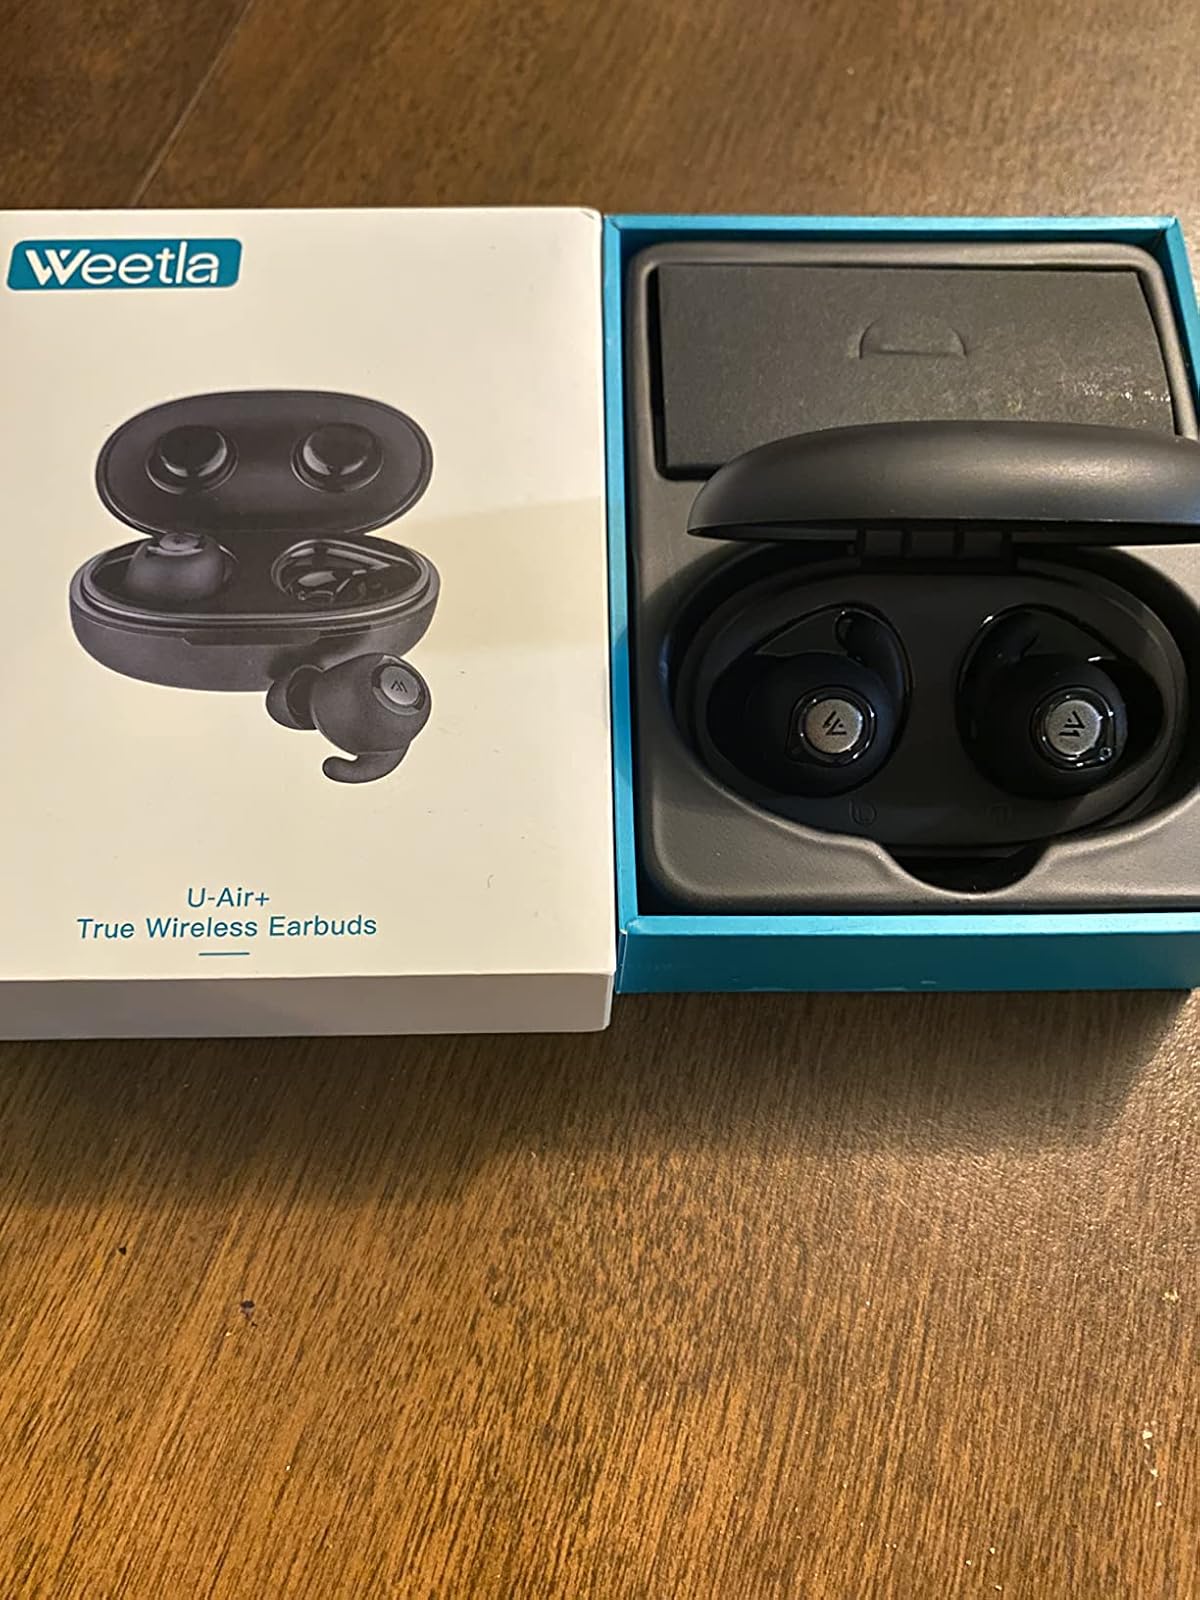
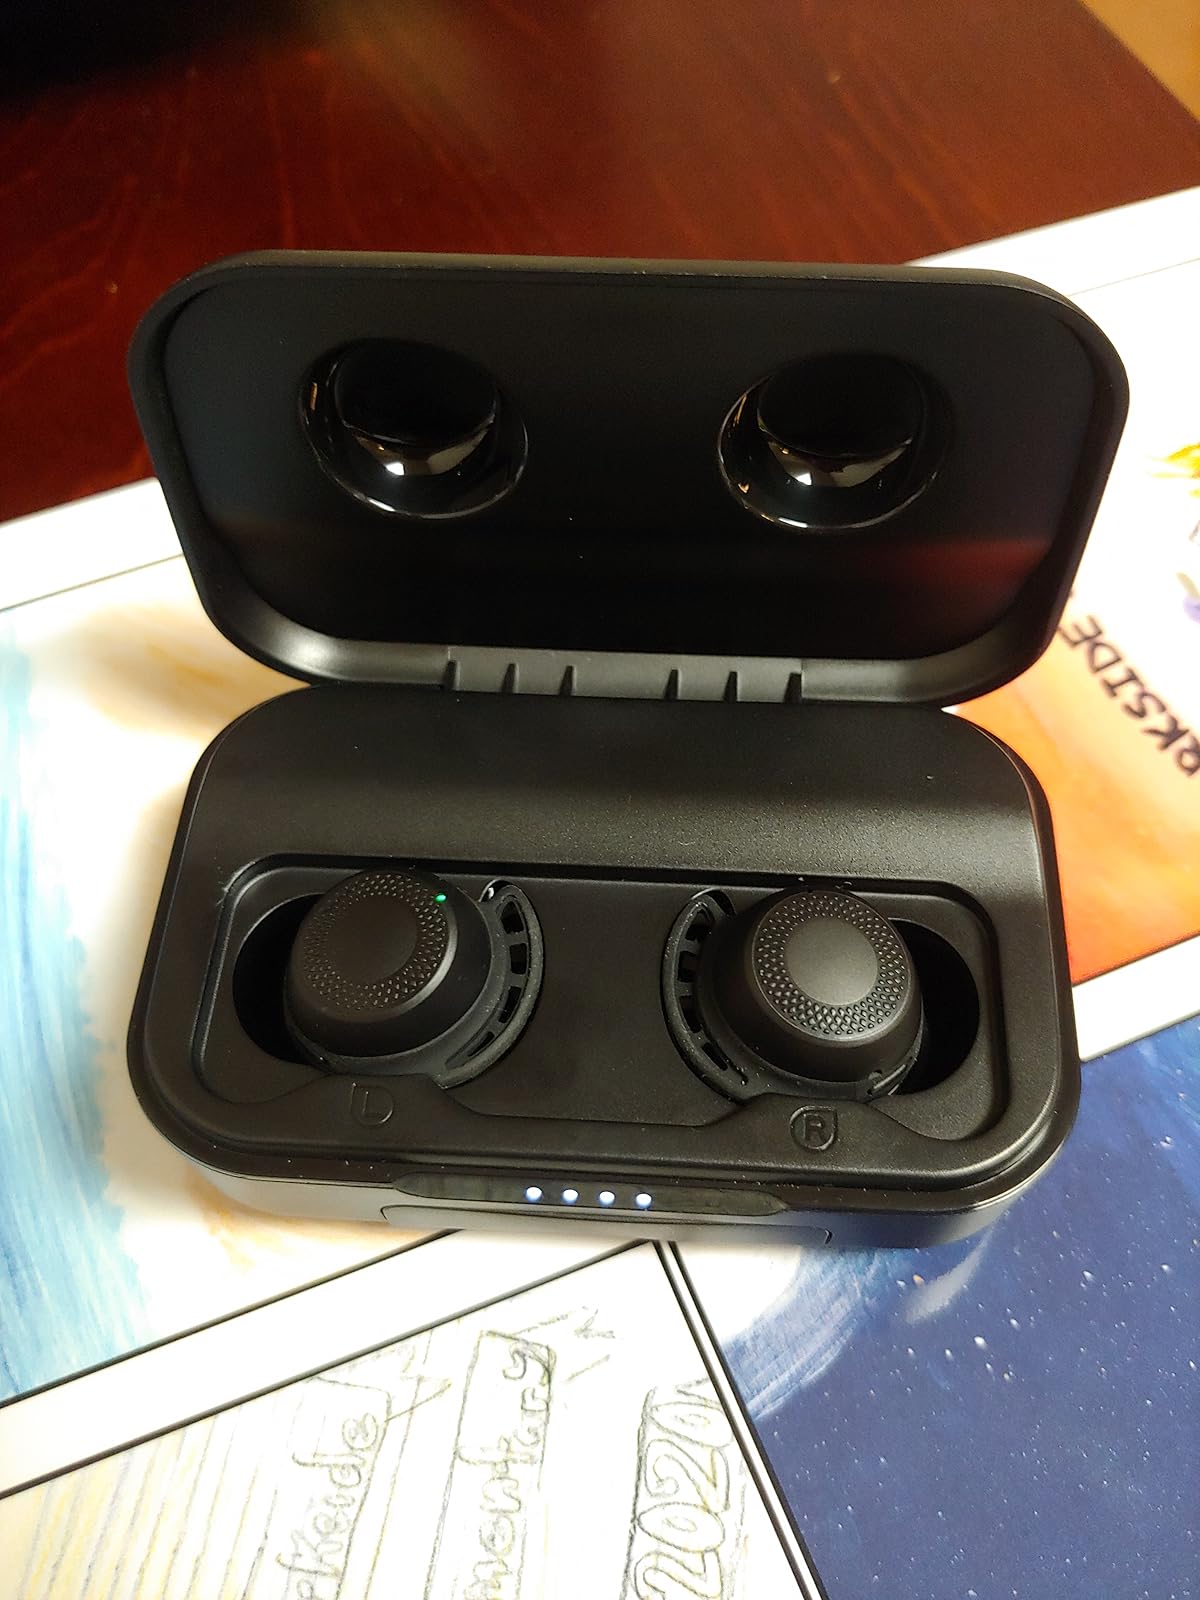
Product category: earbuds
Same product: no